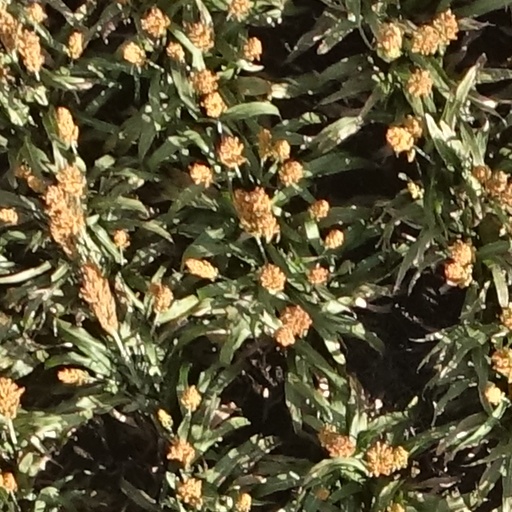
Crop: sorghum